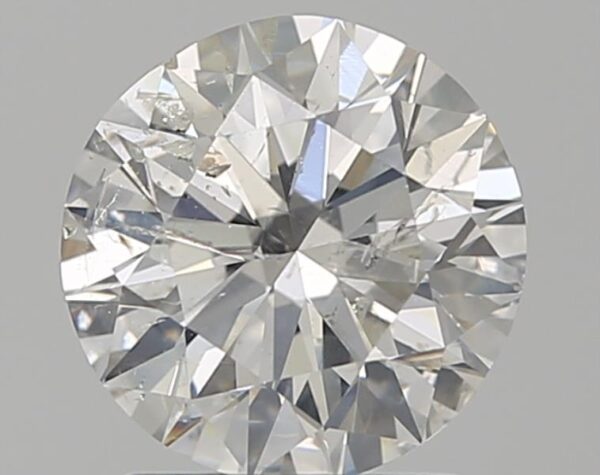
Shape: round
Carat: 1.5
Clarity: SI2
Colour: H
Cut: EX
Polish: EX
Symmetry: VG
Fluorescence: N
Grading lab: IGI
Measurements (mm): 7.31 x 7.21 x 4.54